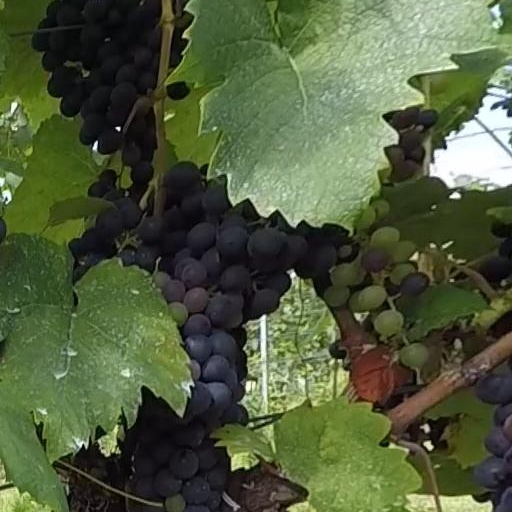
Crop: grape